Elena Panaritis

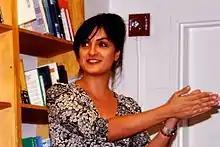
Elena Panaritis (2008)

Elena Panaritis is an economist, social entrepreneur, and former politician known for her work in institutional economics and property rights reform. She was a member of the Greek Parliament and held advisory roles at the World Bank, where she developed models to integrate informal economies into the formal market, notably in Peru. As the founder of Thought for Action (T4Action), Panaritis advocates for policies that foster economic inclusion and institutional transparency in developing and distressed economies.